Malak, Northern Territory

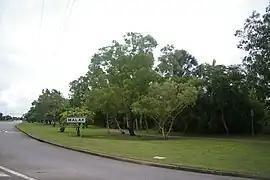

Malak is a Northern suburb of Darwin, Northern Territory, in the Northern Territory of Australia.